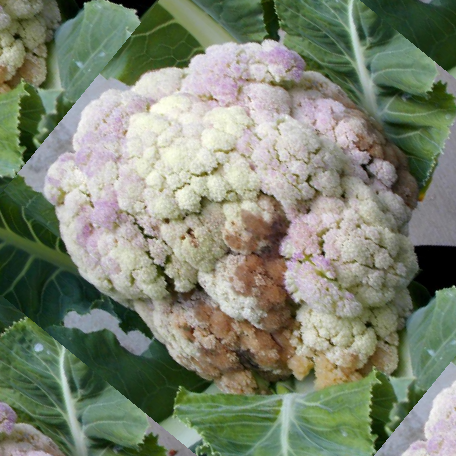
Label: Bacterial spot rot